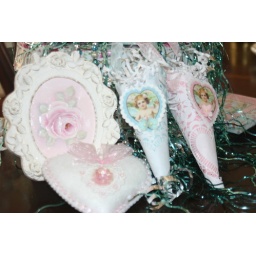
Gorgeous Pink Rose....handpainted by Rhea! Aqua &amp;amp; Pink tussie mussies and sweet little white and pink heart...all made by Rhea! I love everything!!